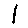
Label: 1